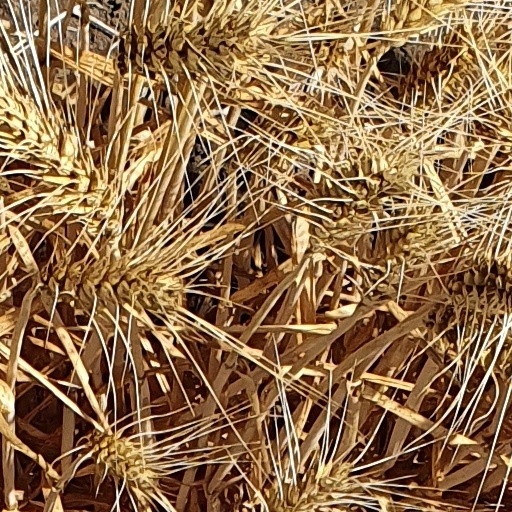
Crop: wheat